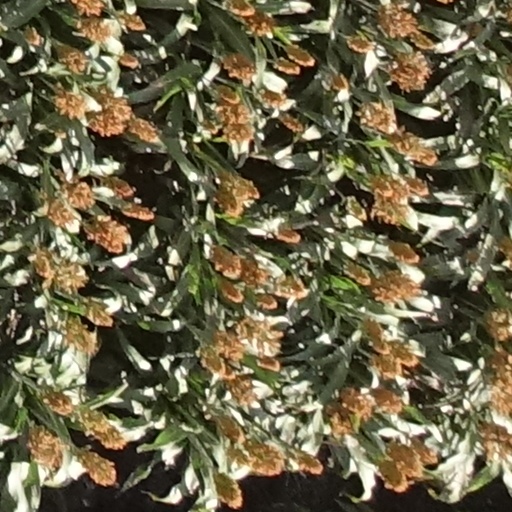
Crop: sorghum